Michigan Park (Washington, D.C.)

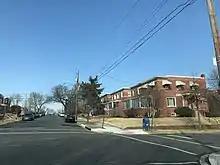
Intersection of 8th St and Crittenden St, NE, Michigan Park, February 2018

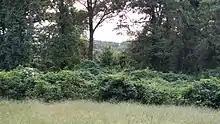
Barnard Hill Park

Michigan Park is a neighborhood in Ward 5 of Northeast Washington, D.C. in the Upper Northeast area element. The boundaries of Michigan Park and North Michigan Park neighborhoods are contested due to the history of racial disparity between the two, but in general Michigan Park is considered to be contained between South Dakota Avenue to the west, Eastern Avenue to the east, Galloway Street NE to the north and Taylor Street NE to the South. Both neighborhoods are in DC Neighborhood Cluster 20 along with the University Heights neighborhood. Michigan Park is home to two established Civic Associations: the North Michigan Park Civic Association which has its established boundaries that include both Michigan Park which includes North Michigan Park are bounded by Taylor Street NE, Michigan Avenue NE, Fort Totten Metro Train Tracks, Gallatin Street NE, Eastern Avenue NE.